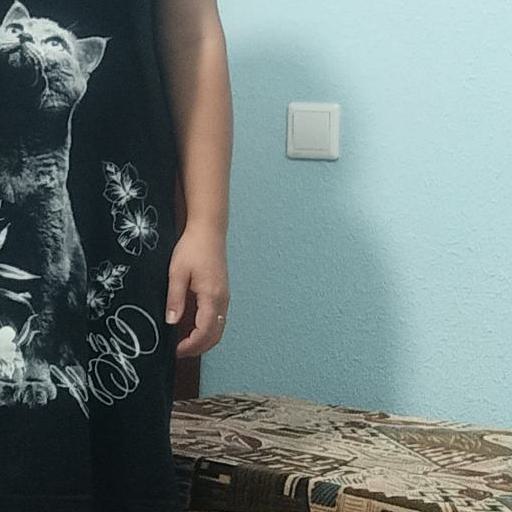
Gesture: no_gesture